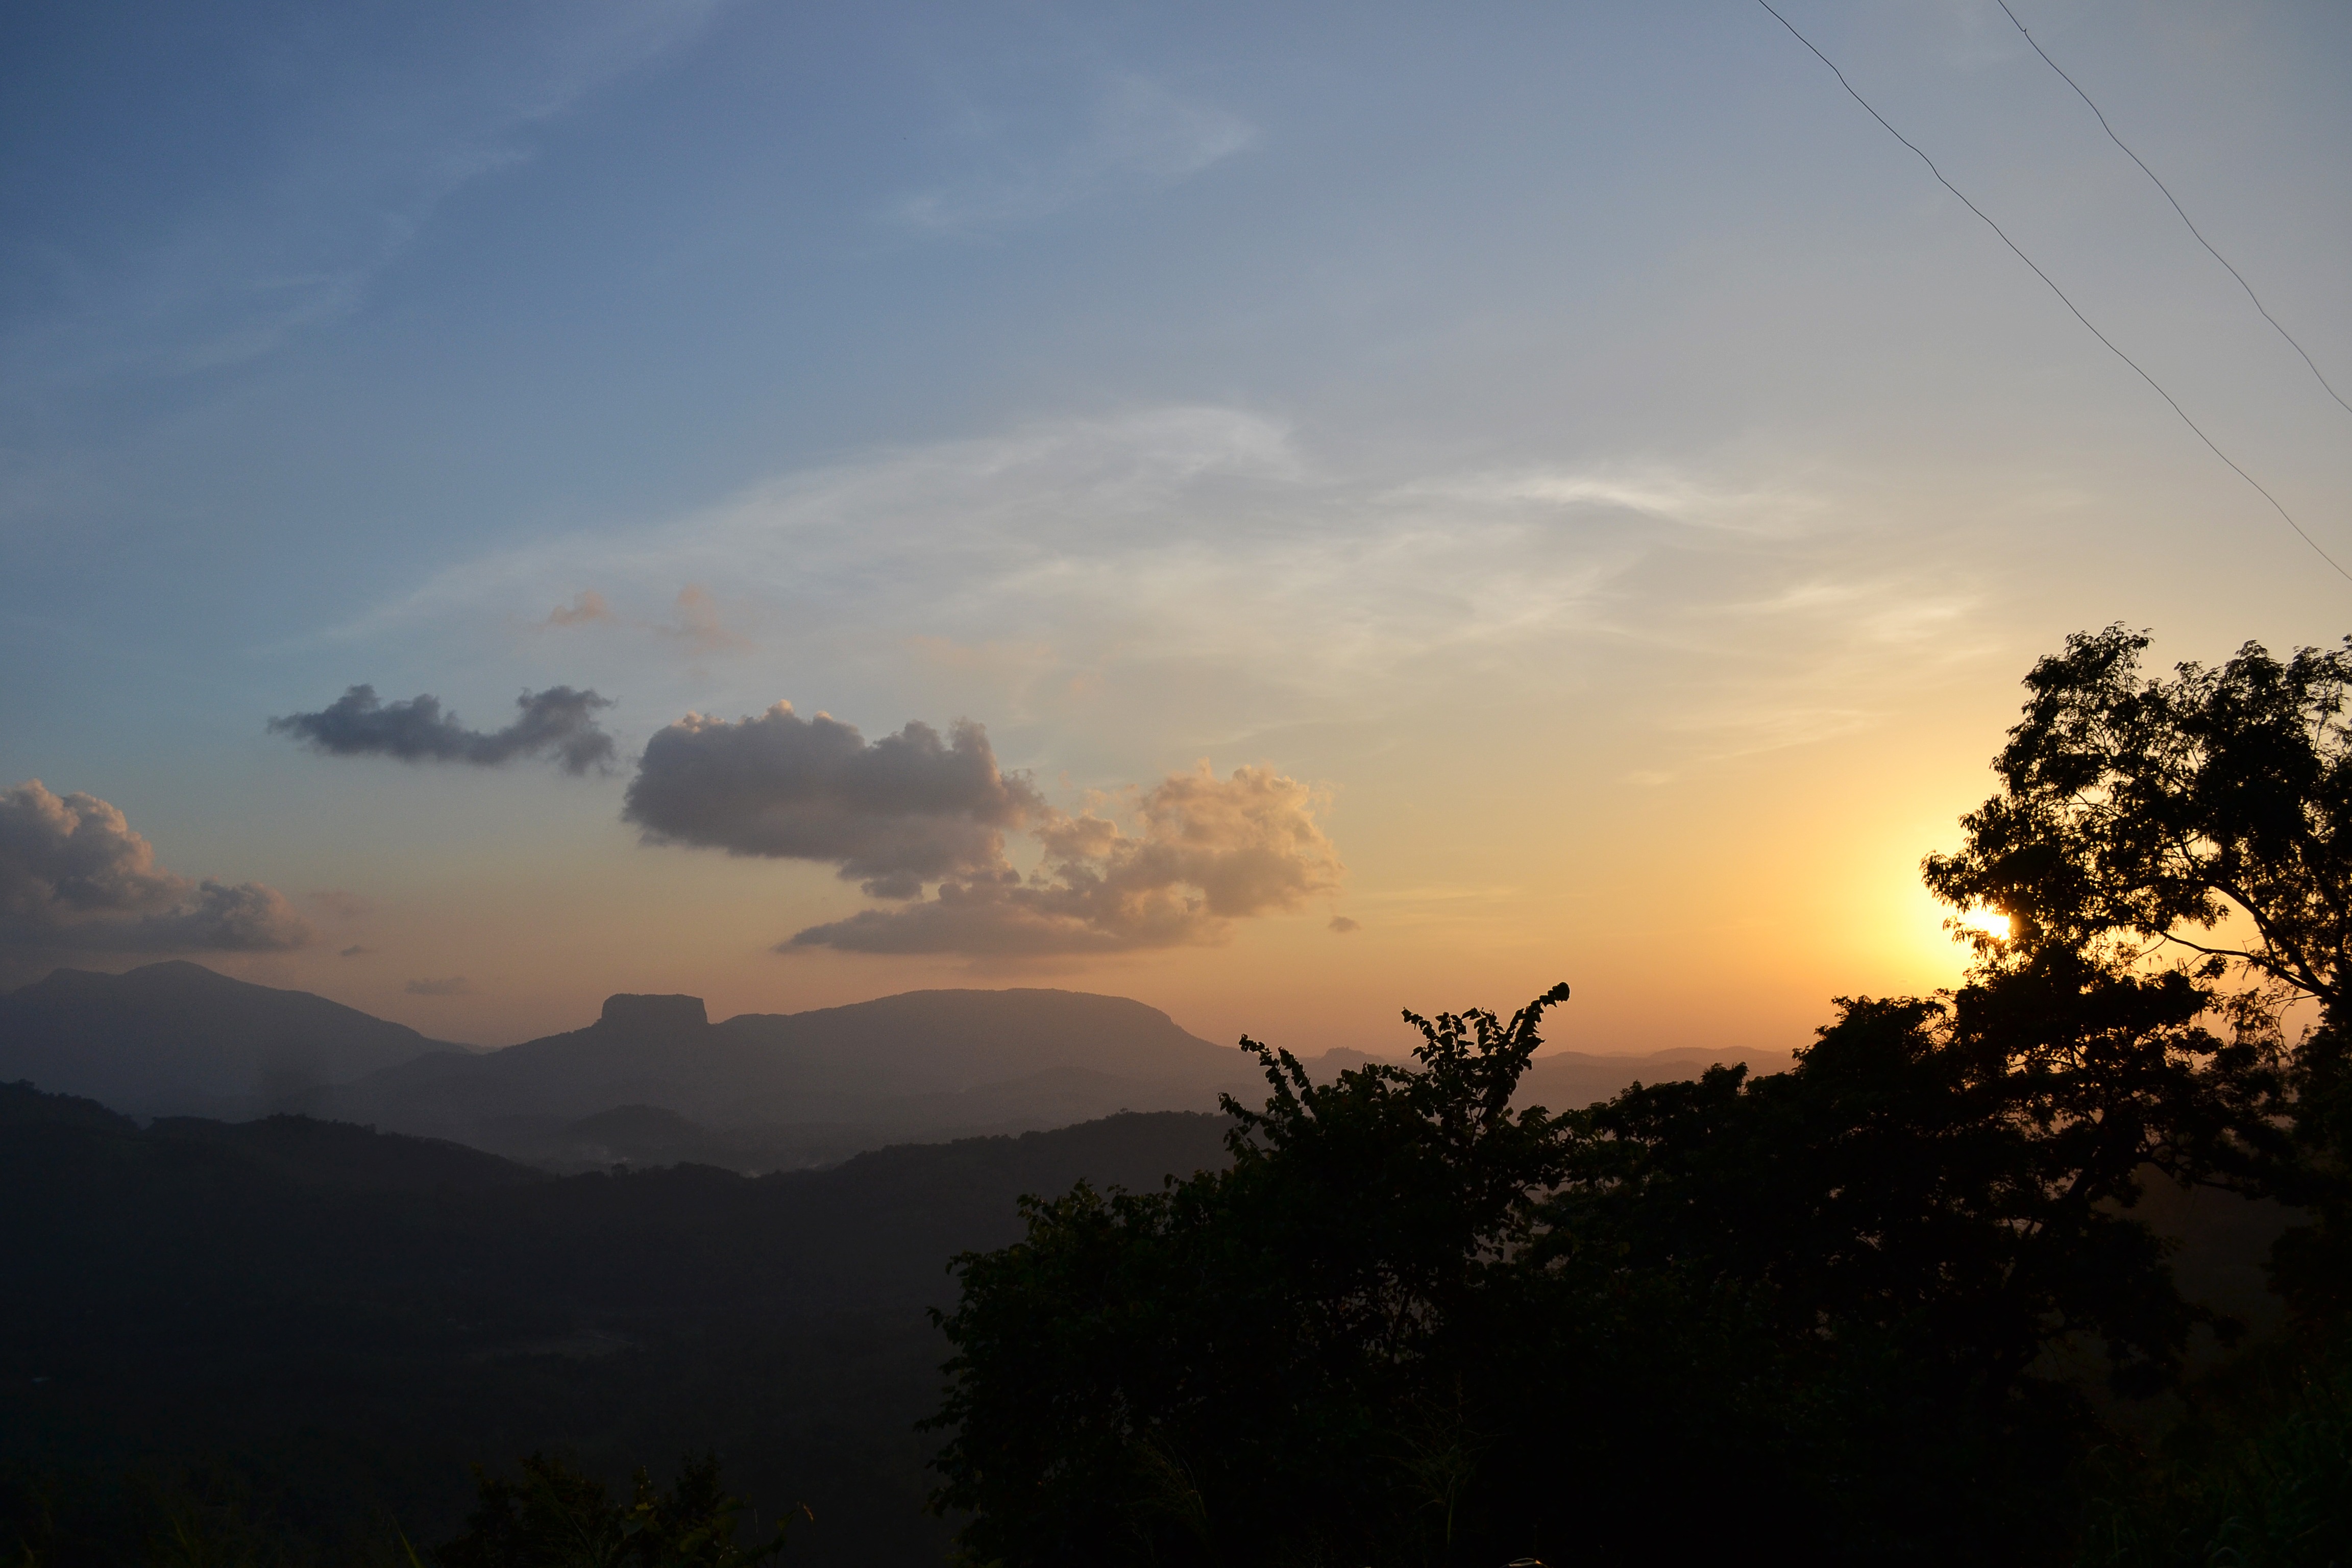
nature, grass, horizon, mountain, cloud, plant, sky, sun, sunrise, sunset, sunlight, morning, hill, dawn, atmosphere, dusk, evening, blue sky, trees, clouds, bright, sri lanka, ceylon, afterglow, sun set, atmospheric phenomenon, mawanella, kadugannawa